Waldheim–Rochlitz railway

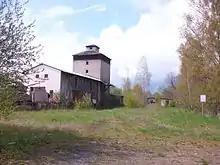
Former station Döhlen (2016)

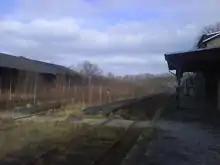
Rochlitz station (2007)

Döhlen halt (with a masonry-built waiting room) kept its team track until the closure of the line. Freight traffic originated from the local branch of VEB Orsta-Hydraulik Rochlitz and from agriculture.